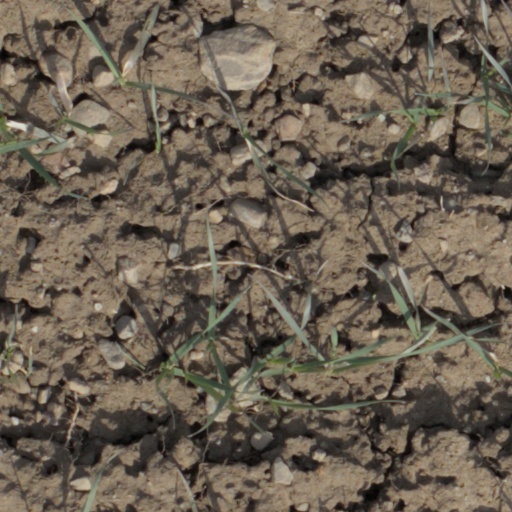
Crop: wheat